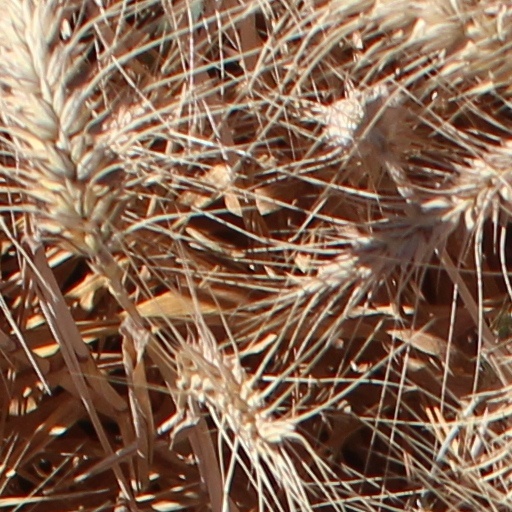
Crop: wheat